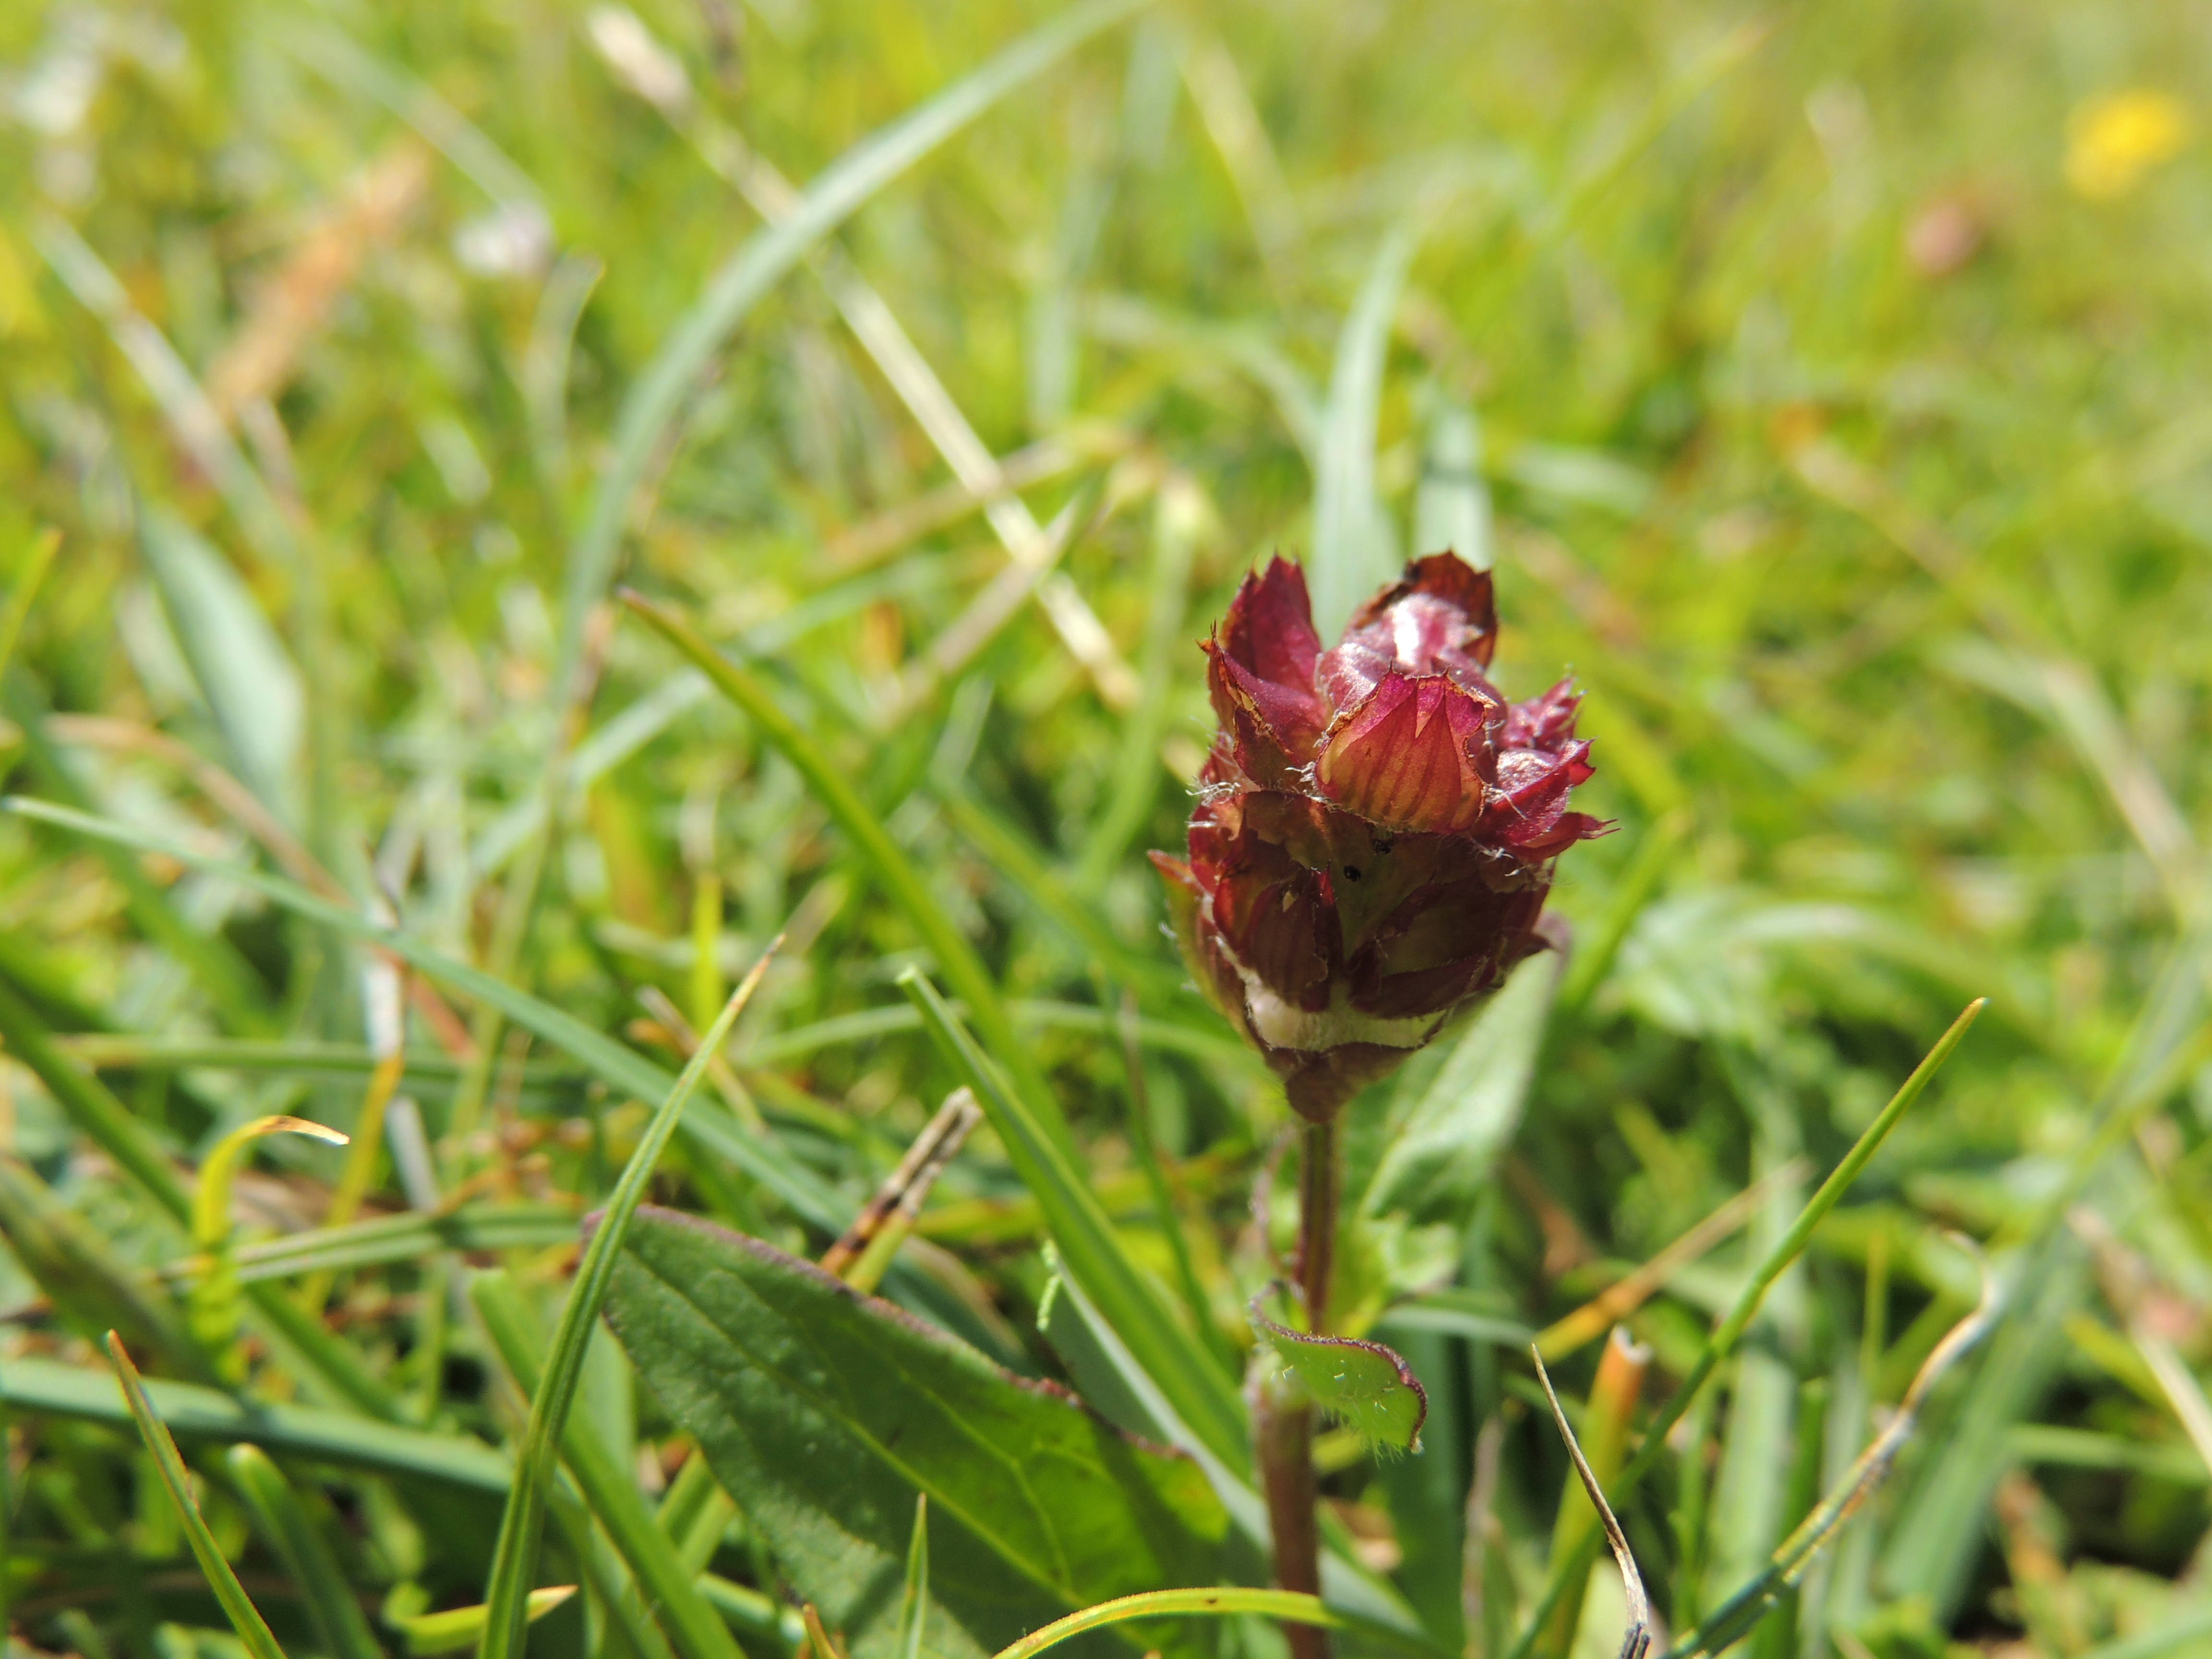
nature, grass, blossom, plant, field, lawn, meadow, leaf, flower, bloom, summer, botany, flora, wildflower, bud, macro photography, flowering plant, wine red, grass family, plant stem, land plant